Augsburg Town Hall

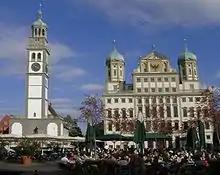
The Rathaus, as it stands by the Perlachturm

The Thirty Years' War (1618–1648), which spread across Europe shortly after the beginning of work on the Rathaus, also took its toll on Augsburg. One of the major economic centres of the continent before the war, it emerged in the middle of the seventeenth century in decline. The war had cost Augsburg not only its centuries-old economic supremacy in Europe, but also more than half of its population. The Reichstag, for which the splendid Rathaus was originally built, now took place in other German cities. Only once more, in the late 17th Century, was the Rathaus the scene of a celebration of nationwide importance, when Joseph I held a banquet in the Golden Hall in 1690, on his coronation as King of the Romans.